History of Trinity College, Oxford

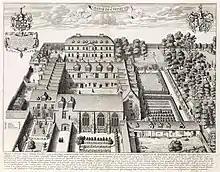
Trinity in 1675 depicted by David Loggan. This shows the northern block (top centre), completed in 1668, but no western range; that would only be finished in 1684.

In 1553, King Edward VI awarded the buildings and much of the grounds of the former Durham College, Oxford (established in the second half of the thirteenth century and seized by the crown in 1545), to Dr George Owen of Godstow and William Martyn of Oxford. Two years later, on 20 February 1555 (20 February 1554 in contemporary notation), Owen and Martyn sold the property on to self-made politician Sir Thomas Pope. As an executor of Thomas Audley, Pope had been deeply involved with the foundation of Magdalene College, Cambridge and the plot, situated on Broad Street, Oxford, included a recently constructed library, refectory and sleeping quarters. The political climate was also favourable: the new Queen Mary I was taking a great interest in reviving Oxford as a place of Catholic study. As well as gaining influence with Mary, Pope (who was rich but childless) may also have seen the potential for ensuring that his family name lived on. On 8 March 1555, sixteen days after acquiring the Broad Street site, Pope was given permission to found a college in royal letters patent.